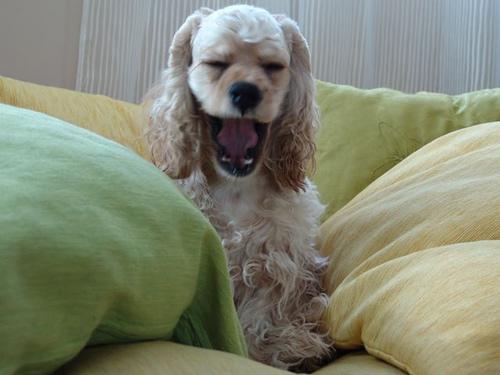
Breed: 286-n000111-cocker_spaniel